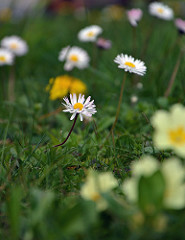
Flower: daisy